2011 Spanish general election

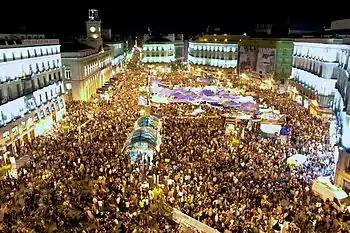
The Puerta del Sol square in Madrid (depicted here on 20 May 2011) became a focal point and a symbol during the anti-austerity protests in Spain.

During this period, the Spanish government had to deal with an air traffic controllers' strike over working conditions in December 2010, which led to a state of alarm being declared—the first since the country's transition to democracy—to militarize operations until the conflict was resolved. Mounting discontent led to the 15-M Movement in May 2011, with anti-austerity protests, demonstrations, and occupations sprawling in Spain during the ensuing years. Economic hardship and the weakening of the Catalan Statute of Autonomy by the Constitutional Court helped fuel a sovereigntist movement in Catalonia which brought about the end of the "tripartite" government in the 2010 regional election and paved the ground for the independence movement. Nonetheless, and while most of Zapatero's second-term pledges were either eclipsed or withdrawn as a result of the economic crisis, his government was able to pass legislation liberalizing abortion during the first 14 weeks of pregnancy, and allowing it in the following weeks when risks to a woman's life, her health or fetal impairment existed.